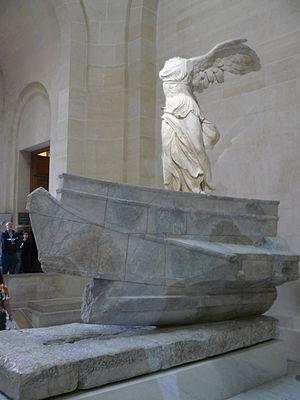
Vue globale sans foule montrant la statue avec sa base et la proue.
Le musée du Louvre est un musée situé à Paris, en France.